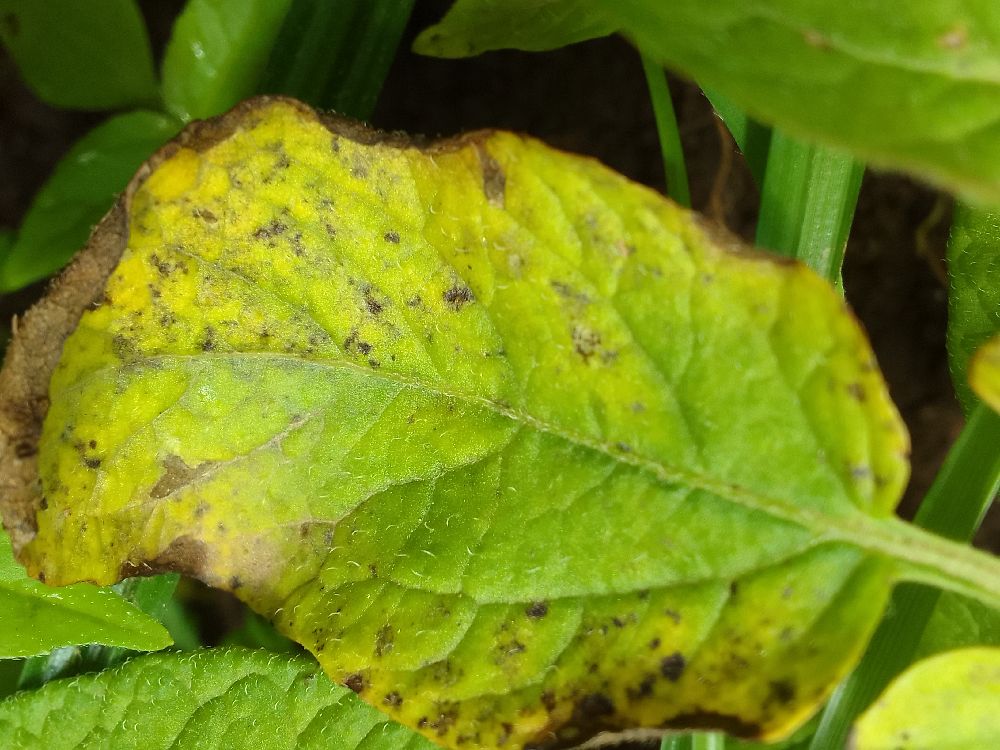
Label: Early blight